Collabora Online

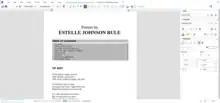
Desktop web browser accessing Collabora Online word processor 6.4 with the sidebar toggled on

Collabora Online can be accessed from modern web browsers without the need for plug-ins or add-ons. It supports real-time collaborative editing of word processing documents, spreadsheets, presentations, and vector graphics. Collaboration features include commenting, version tracking with document comparison and restoration, and integration with communication tools such as chat or video calls. These functions are often enabled through integration with enterprise open-source cloud platforms like Nextcloud, ownCloud, Seafile, EGroupware and others. Collabora Online can also be embedded or integrated into a variety of third-party applications.